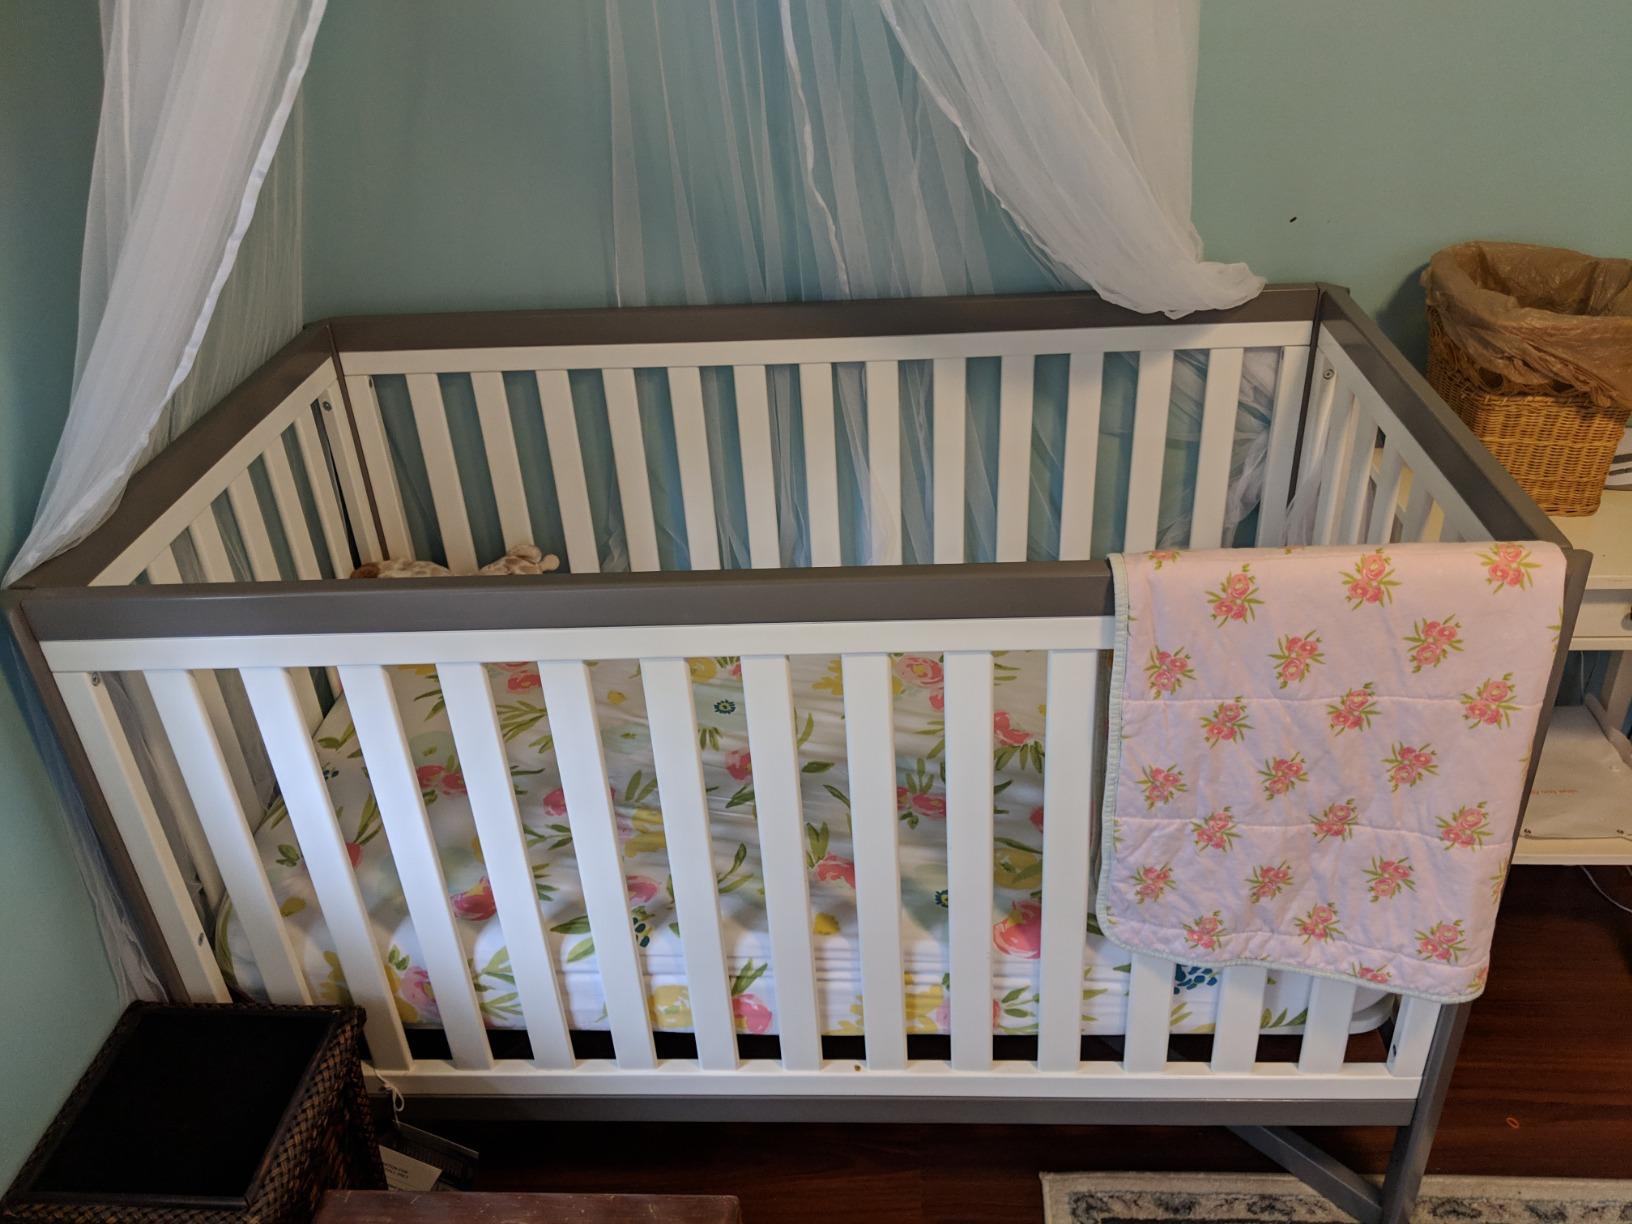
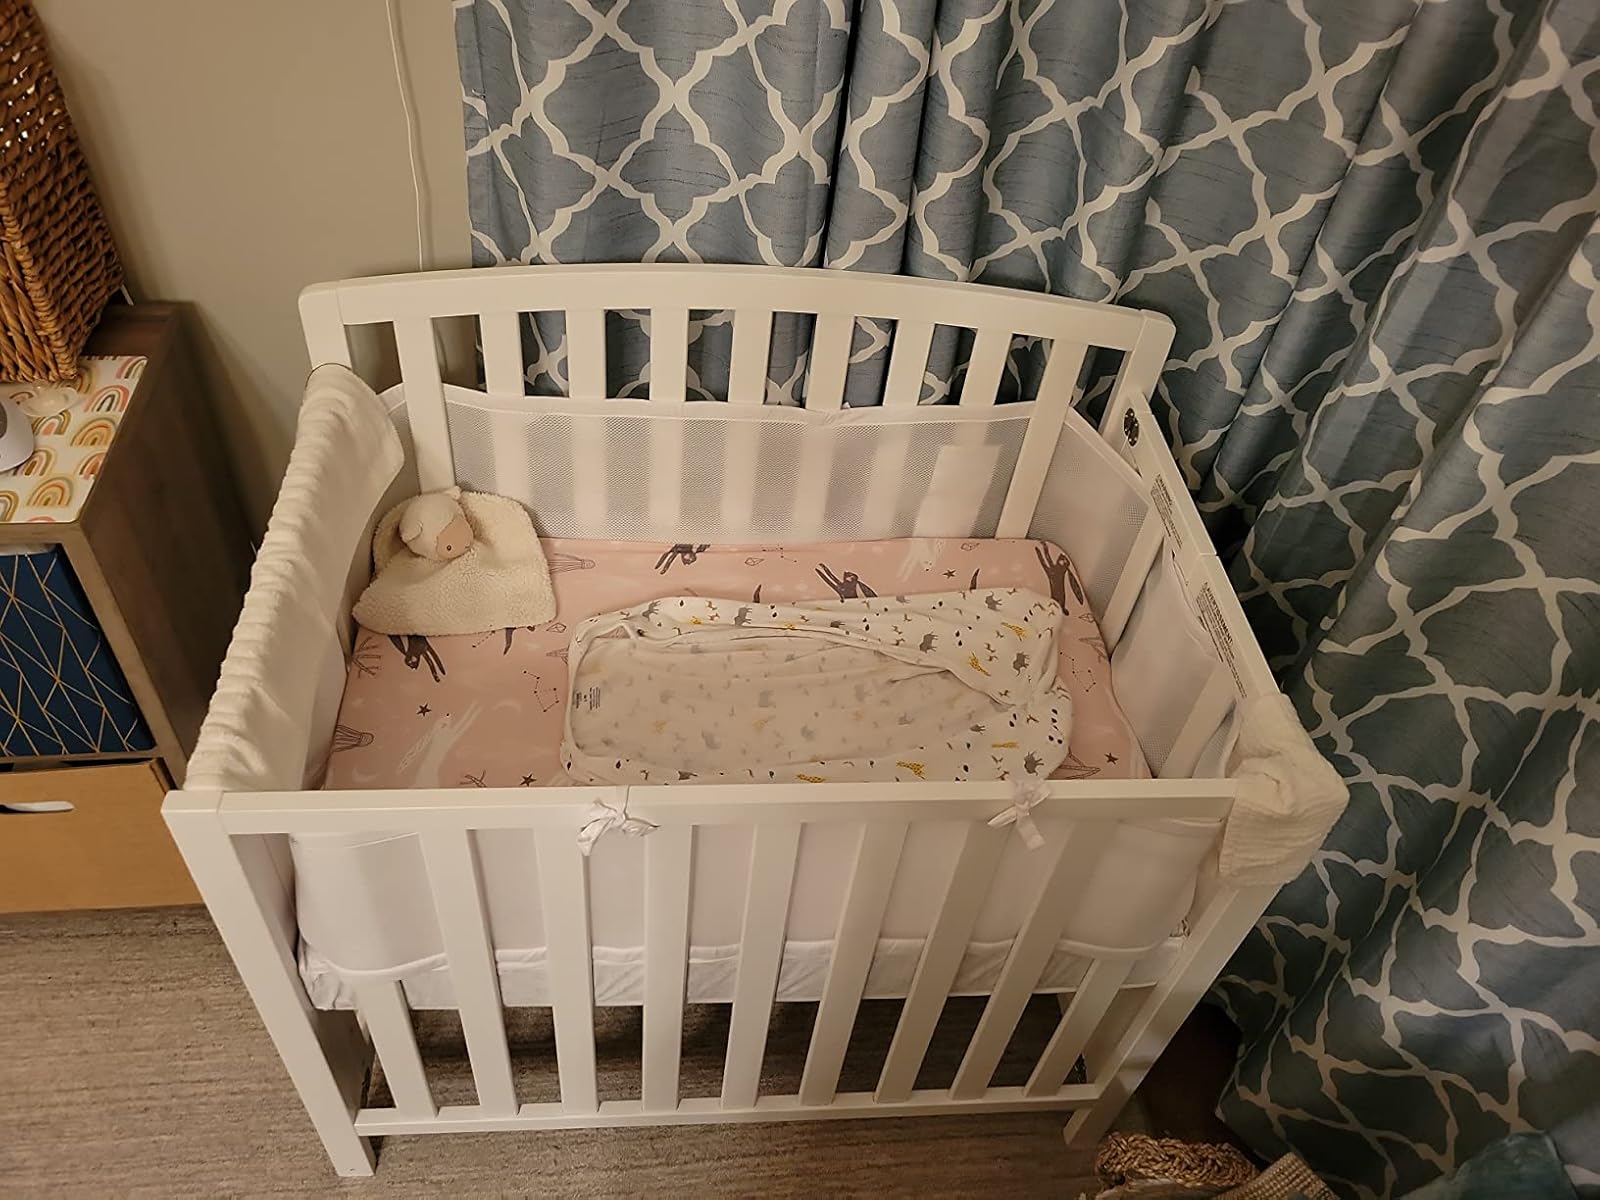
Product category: products_crib
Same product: no